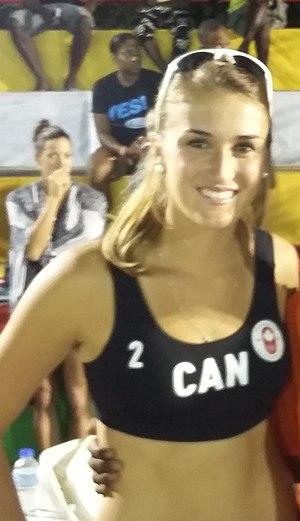
Taylor Pischke, née le 18 avril 1993 à Winnipeg au Manitoba, est une joueuse de volley-ball canadienne. En somme, elle a remporté sept fois un titre au niveau national, quatre en volleyball intérieur et trois en volley-ball de plage.